Our Lady of Medjugorje

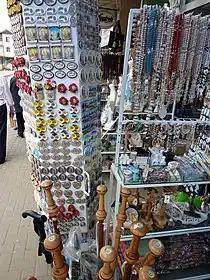
Rosaries and other religious items can be seen for sale in all streets of Medjugorje.

Marija Pavlović Lunetti was born on 1965, in Bijakovići near Međugorje. She finished secondary school in Mostar. To save her brother's life, she donated one of her kidneys. She was 16 at the time of the alleged apparitions of Our Lady, whom she first saw on June 25, 1981. She says she receives daily apparitions, was given nine secrets from the Gospa and receives a message on the 25th of each month for the entire world. These messages were first made public by the Franciscans overseeing the visionaries, Tomislav Vlašić, then after him Slavko Barbarić. She was given the mission to pray for the souls in purgatory.